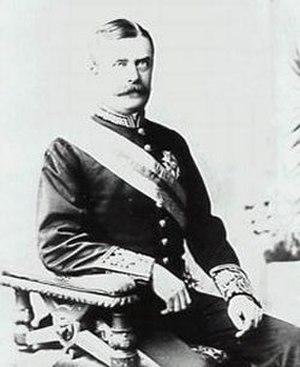
Charles-Robert Wynn Carrington, 3ᵉ baron Carrington, puis 1ᵉʳ comte Carrington puis 1ᵉʳ marquis de Lincolnshire, était un politicien libéral britannique qui fut le dix-septième gouverneur de Nouvelle-Galles du Sud.